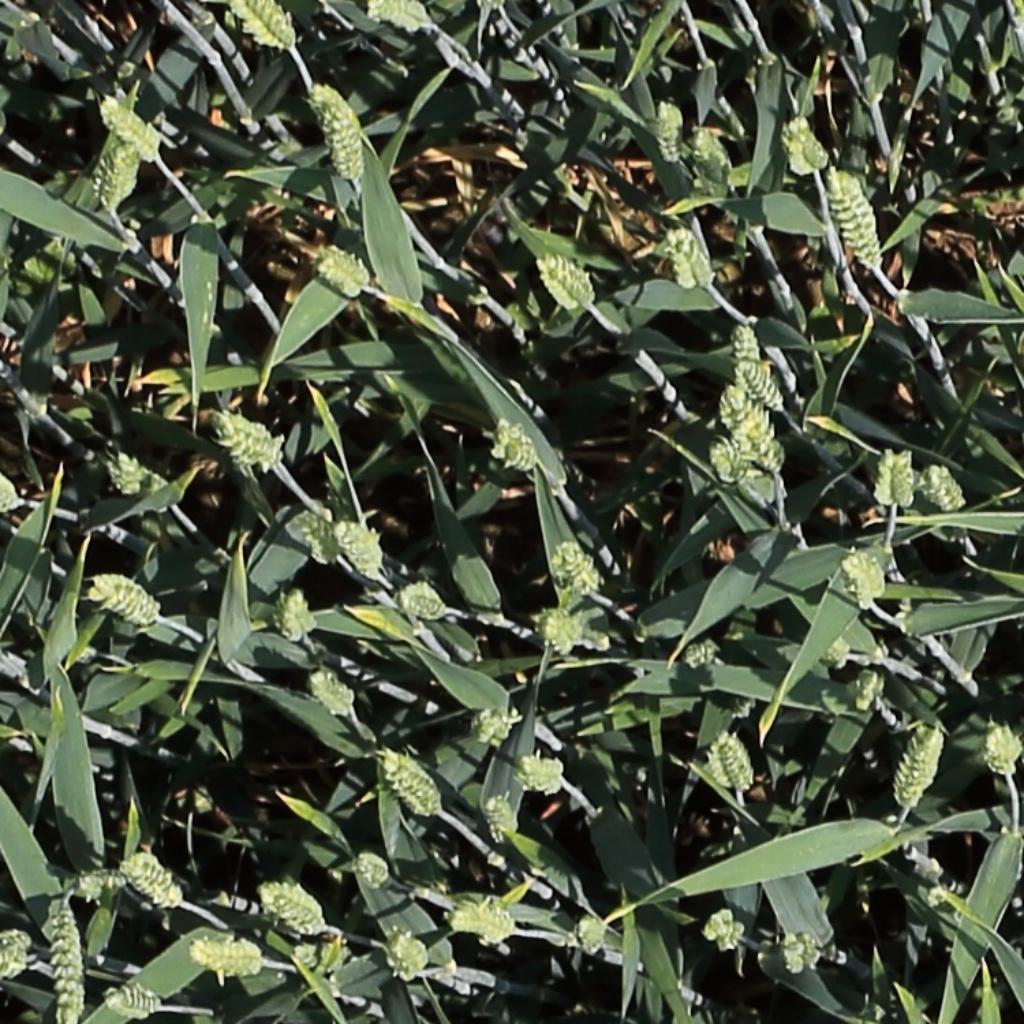
Country: Switzerland
Location: Usask
Wheat development stage: Filling